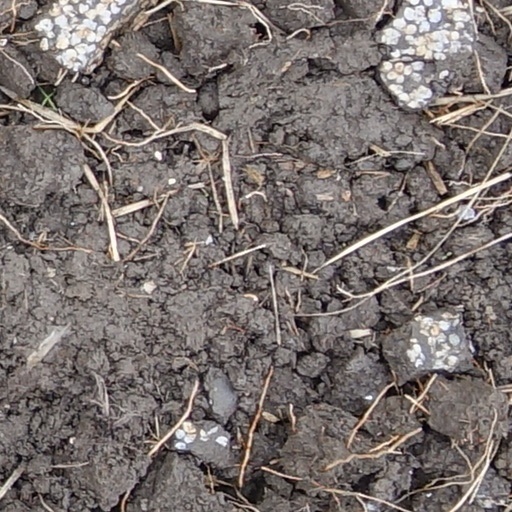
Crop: wheat